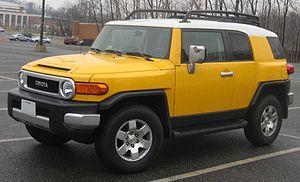
Le Toyota FJ Cruiser est un véhicule tout-terrain de marque Toyota, utilisant la carte du « rétro-futurisme ». Il a en effet été dessiné à partir d'un ancien modèle de Toyota, le FJ40 des années soixante. Apparu sous forme de concept car lors du Salon de Détroit de 2003, Toyota a décidé de le produire devant une forte demande. Ce véhicule est fabriqué depuis 2006 par la filiale Hino au Japon.